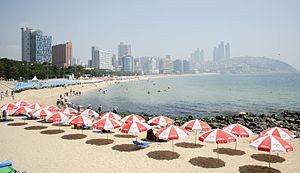
Sydkorea / Økonomi / Turisme
Haeundae Beach i Busan.
Republikken Korea, også kaldet Sydkorea, er et land i Asien. Nordkorea er det eneste tilstødende land. Landet ligger på den sydlige del af den koreanske halvø mellem det Japanske Hav og det Gule Hav.